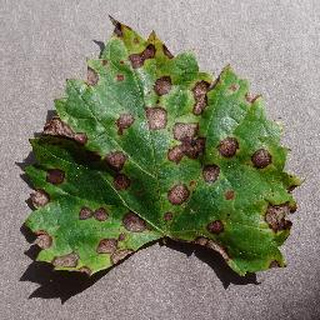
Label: grape_black_rot